Sky position (RA, Dec in degrees): 163.468, 23.546
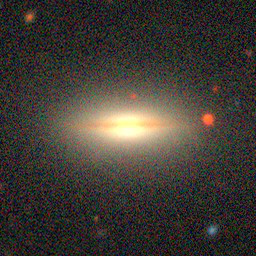
Galaxy morphology: Edge-on Galaxies with Bulge